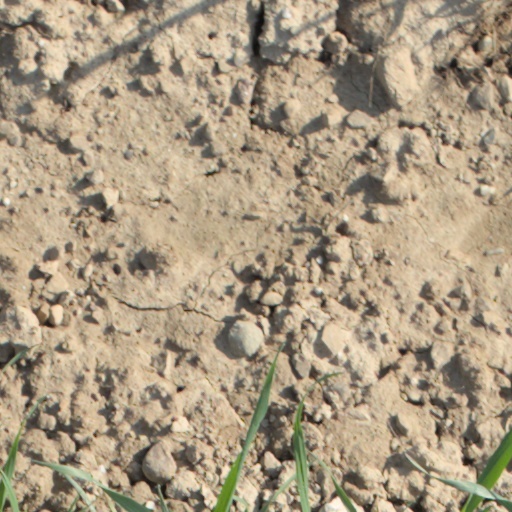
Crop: wheat